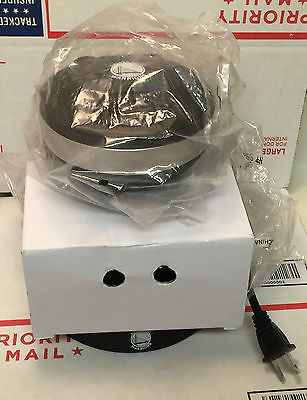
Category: coffee maker